Csaba Káel

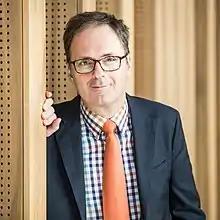
Csaba Káel, CEO of Müpa Budapest

Csaba Káel (born 8 June 1961 in Miskolc) is a Hungarian film director and CEO of Müpa Budapest. He was awarded the Kossuth Prize in 2020 and the Kálmán Nádasdy Prize in 2013.